Aradale Mental Hospital

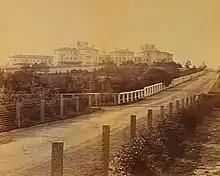
The asylum in 1880.

The asylum was designed by G. W. Vivian and John James Clark (at this time Vivian's assistant), adapting Vivian's initial designs for a similar buildings in Kew and Beechworth. Building commenced at Kew (Kew Lunatic Asylum), Ararat and Beechworth (Beechworth Asylum) at roughly the same time, however Ararat was completed first. The building of Ararat was contracted to O'Grady, Glynn and O'Callaghan and not patients (or "inmates" as they were called) as many erroneously believe. The asylum was built as a town within a town with its own market gardens, orchard, vineyards, piggery and other stock kept on the grounds. At its height it had over 500 staff and as it stands today the complex is made up of 63 buildings ranging in age from the original wings built in the 1860s to the modern forensic unit which was built in 1991 - only two years before the facility closed. Despite being closed as an asylum the facility continued to house female prisoners during the building/renovation of Dame Phyllis Frost Centre right up until its current management took over in 2001.